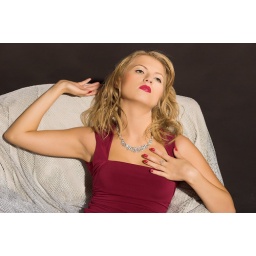
beauty blond woman in red dress